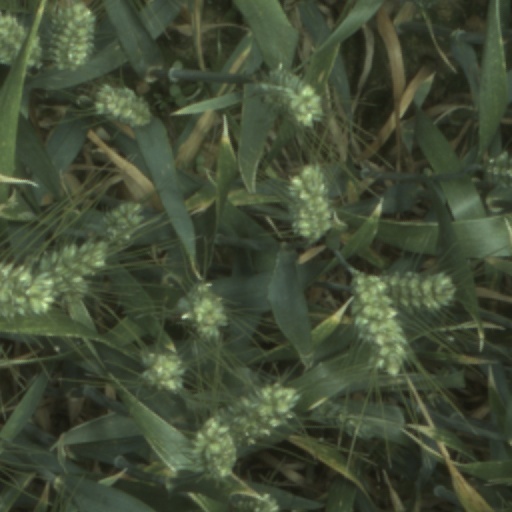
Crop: wheat